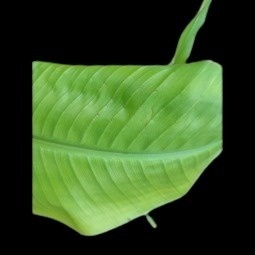
Label: Calcium